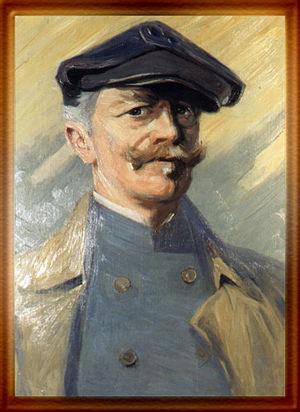
Johann Adolf Rettelbusch est un peintre allemand.